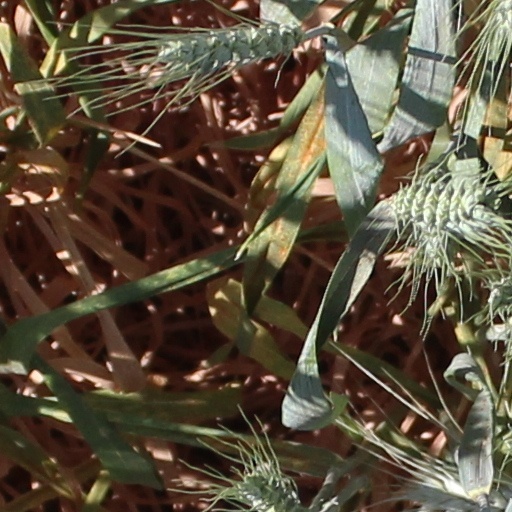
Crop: wheat